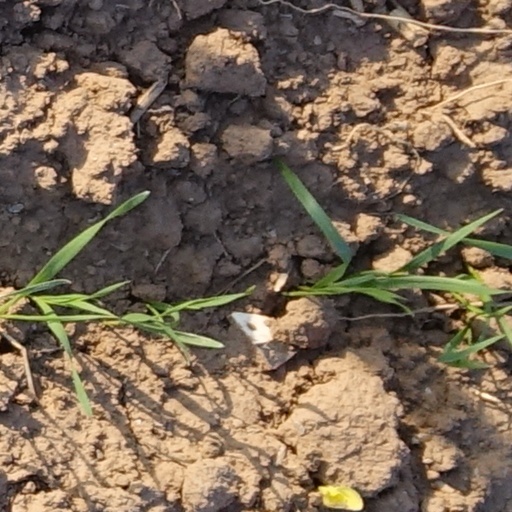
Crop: wheat